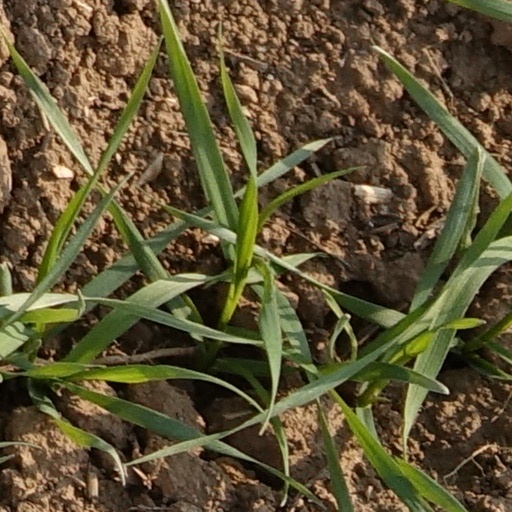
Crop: wheat